Hamburger Börs, Stockholm

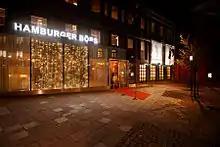
Entré

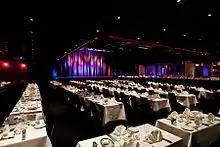
Room for 650 guest to dine before shows

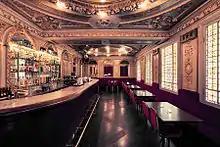
1800s bar

Hamburger Börs, or "Börsen", at Jakobsgatan in Stockholm is a stage for bar shows so called "krogshower" in Sweden. Many of Sweden's most famous singers have performed on the stage like Lill Lindfors, Monica Zetterlund, Povel Ramel, Lena Philipsson, Lill-Babs, Cornelis Vreeswijk, Björn Skifs and Jerry Williams. But also more world-famous singers like Sammy Davis Jr, Johnny Cash, Rod Stewart, Frank Sinatra and Liza Minnelli.